Jean Moulin University Lyon 3

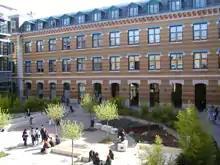
IAE, Institut d'Administration des Entreprises

The iaelyon School of Management is located in the historical complex of the "Manufacture des Tabacs" in the heart of Lyon. Founded in 1956, it has 7,000 students in 2024 (including 2000 in postgraduate studies), accounting for more almost 30% of the total student population at Lyon 3 University. In addition to the 150 some professors at the IAE, 400 executives from private, external companies contribute to the education.